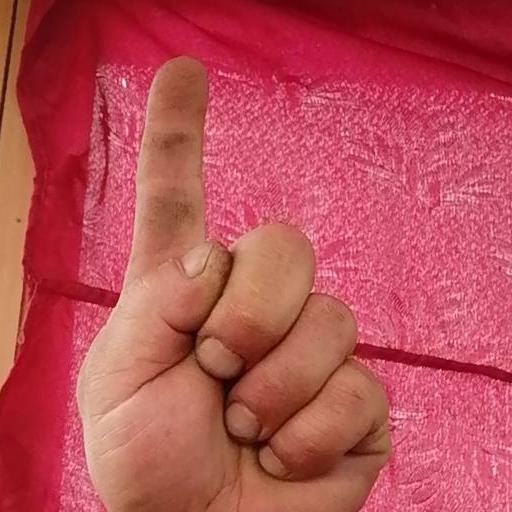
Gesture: one